William Hely

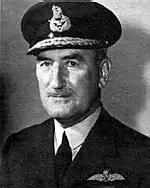
Head-and-shoulders portrait of man in dark uniform with peaked cap and pilot's wings on left-breast pocket

Hely became Air Member for Personnel (AMP) on 28 March 1960, taking over from the acting AMP, Air Commodore Frank Headlam. Responsible for the Personnel Branch of the RAAF, the position of AMP occupied a seat on the Air Board, the service's controlling body that comprised its senior officers and was chaired by the Chief of the Air Staff (CAS). The Air Force expanded greatly during Hely's term as AMP, owing to Australia's increasing commitment to the security of South East Asia, and the most significant rearmament program the RAAF had undertaken outside of World War II. Its permanent establishment increased from a steady 15,000 or so in the 1950s to over 18,000 by 1966. Hely himself initiated a scheme to attract staff from the Royal Air Force, which was suffering cutbacks, by opening a recruitment office in London and taking advantage of the Australian government's assisted passage scheme to import trained personnel and their families. He was appointed a Companion of the Order of the Bath (CB) in the 1964 New Year Honours for his "tactful and careful handling of personnel matters", and for having "done much to improve the manning level of the Air Force". As AMP, Hely put forward proposals to increase the number of diploma-qualified engineering and equipment officers in the Air Force. He was also closely involved in deliberations concerning the balance of academic and military studies at the RAAF Academy (previously RAAF College), the outcome of which is considered to have left the course biased towards pure science, rather than its applications to air power.